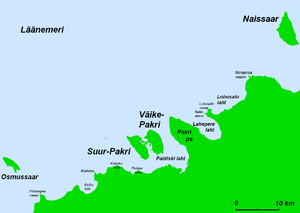
Petite Pakri, en estonien Väike-Pakri, est une île d'Estonie située dans le golfe de Finlande, à l'ouest de Tallinn. Malgré son nom, elle est la plus grande des îles Pakri avec ses 12,9 km². L'île fait partie de la commune de Paldiski.
Grande Pakri, en estonien Suur-Pakri, est une île d'Estonie située dans le golfe de Finlande, à l'ouest de Tallinn. Malgré son nom, elle est la deuxième en superficie des îles Pakri avec ses 11,6 km². L'île fait partie de la commune de Paldiski.
La péninsule de Pakri, en estonien Pakri poolsaar, est une péninsule d'Estonie située sur la côte du golfe de Finlande, à l'ouest de Tallinn. La ville de Paldiski, extrémité ouest de la route 8 et point de départ de ferries, se trouve sur sa côte occidentale.
La baie de Paldiski ou baie de Pakri est une baie du golfe de Finlande située au nord du comté de Harju en Estonie.